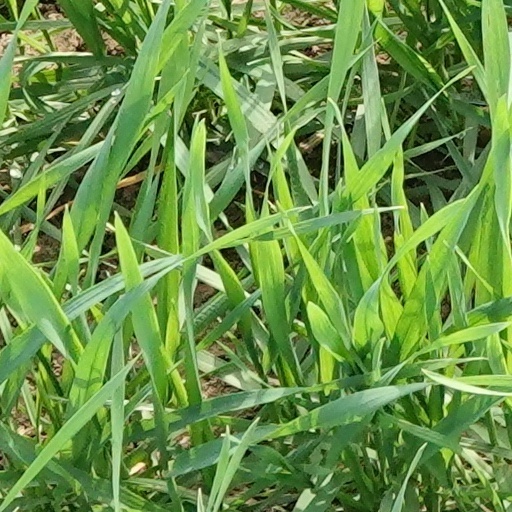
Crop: wheat